Yaroslavl

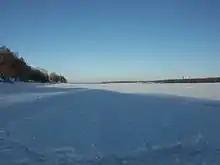
A completely frozen Volga River in Yaroslavl (winter 2006)

Yaroslavl and its local area have a typical temperate continental climate, in comparison to central and western Europe. This makes for a climate of snowier, colder, and drier winters, and typically temperate, warmer summers.